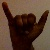
The image shows a hand gesture representing the letter 'Y' in Indian Sign Language.